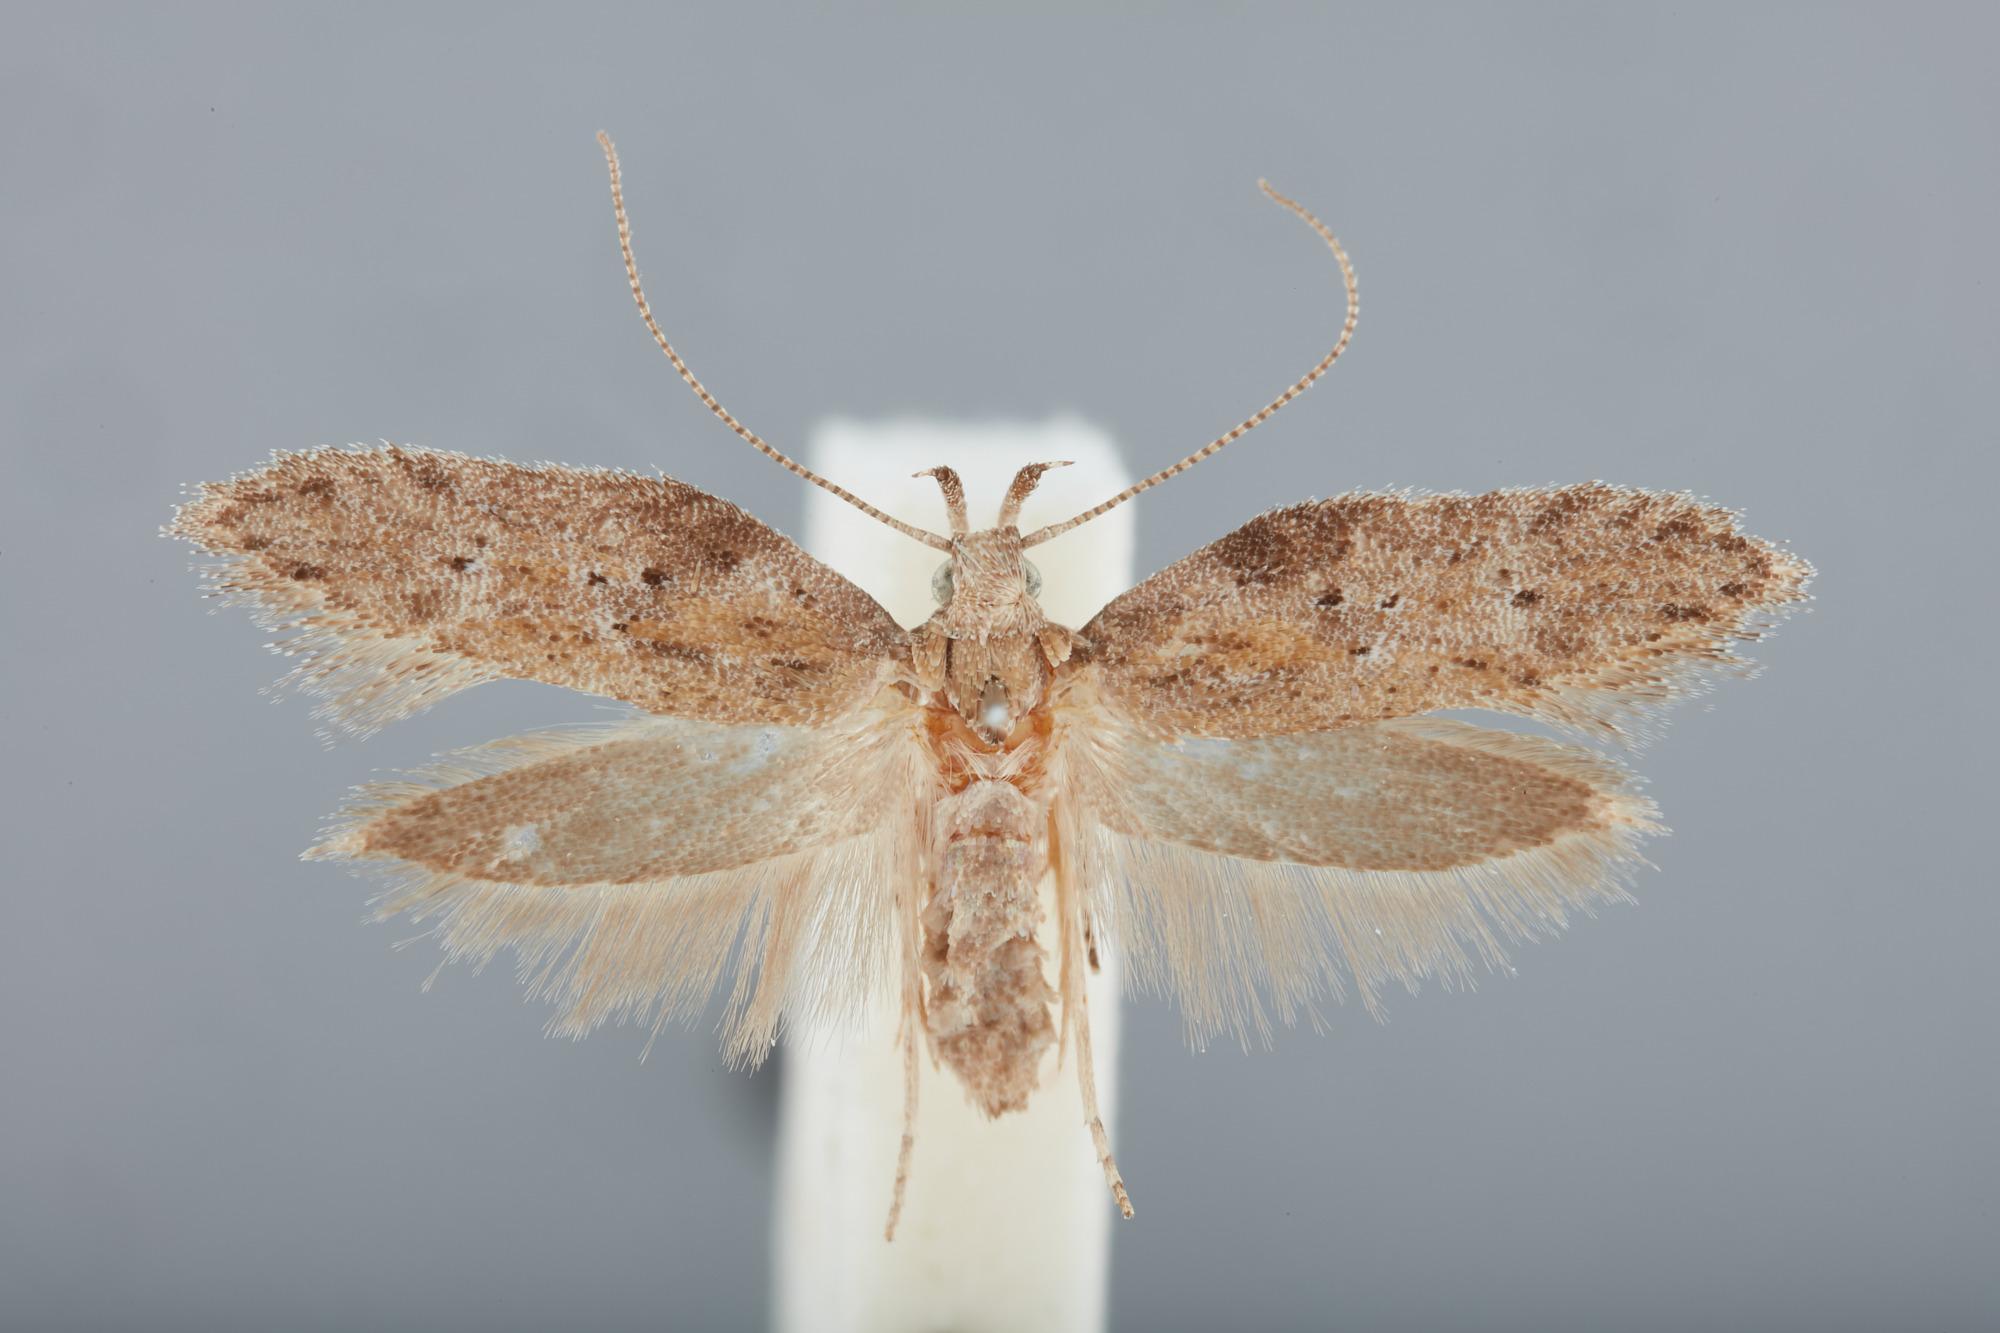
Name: Cacochroa permixtella
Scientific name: Cacochroa permixtella (Herrich-Schäffer, 1854)
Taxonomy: Animalia, Arthropoda, Insecta, Lepidoptera, Depressariidae, Cryptolechiinae
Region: E. Jäckh
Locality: Capo Mele, Savona, Liguria, Italy
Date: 27 Jul 1961